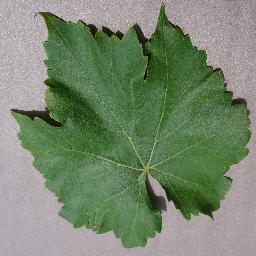
Label: Grape___healthy